Crimean Tatar cuisine

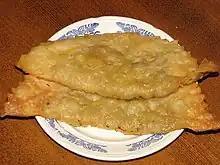
Chiburekki (Chiberek)

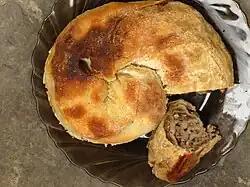
Burma

The Crimean Tatar cuisine is primarily the cuisine of the Crimean Tatars, who live on the Crimean Peninsula. The traditional cuisine of the Crimean Tatars has similarities with that of Greeks, Italians, Balkan peoples, Nogais, North Caucasians, and Volga Tatars, although some national dishes and dietary habits vary between different Crimean Tatar regional subgroups; for example, fish and produce are more popular among Yaliboylu and Tat dishes while meat and dairy is more prevalent in Steppe Tatar cuisine. Many Uzbek dishes were incorporated into Crimean Tatar national cuisine during exile in Central Asia since 1944, and these dishes have become prevalent in Crimea since the return. Uzbek samsa, laghman, and (pilaf) are sold in most Tatar roadside cafes in Crimea as national dishes. In turn, some Crimean Tatar dishes, including Chiburekki, have been adopted by peoples outside Crimea, such as in Turkey and the North Caucasus.